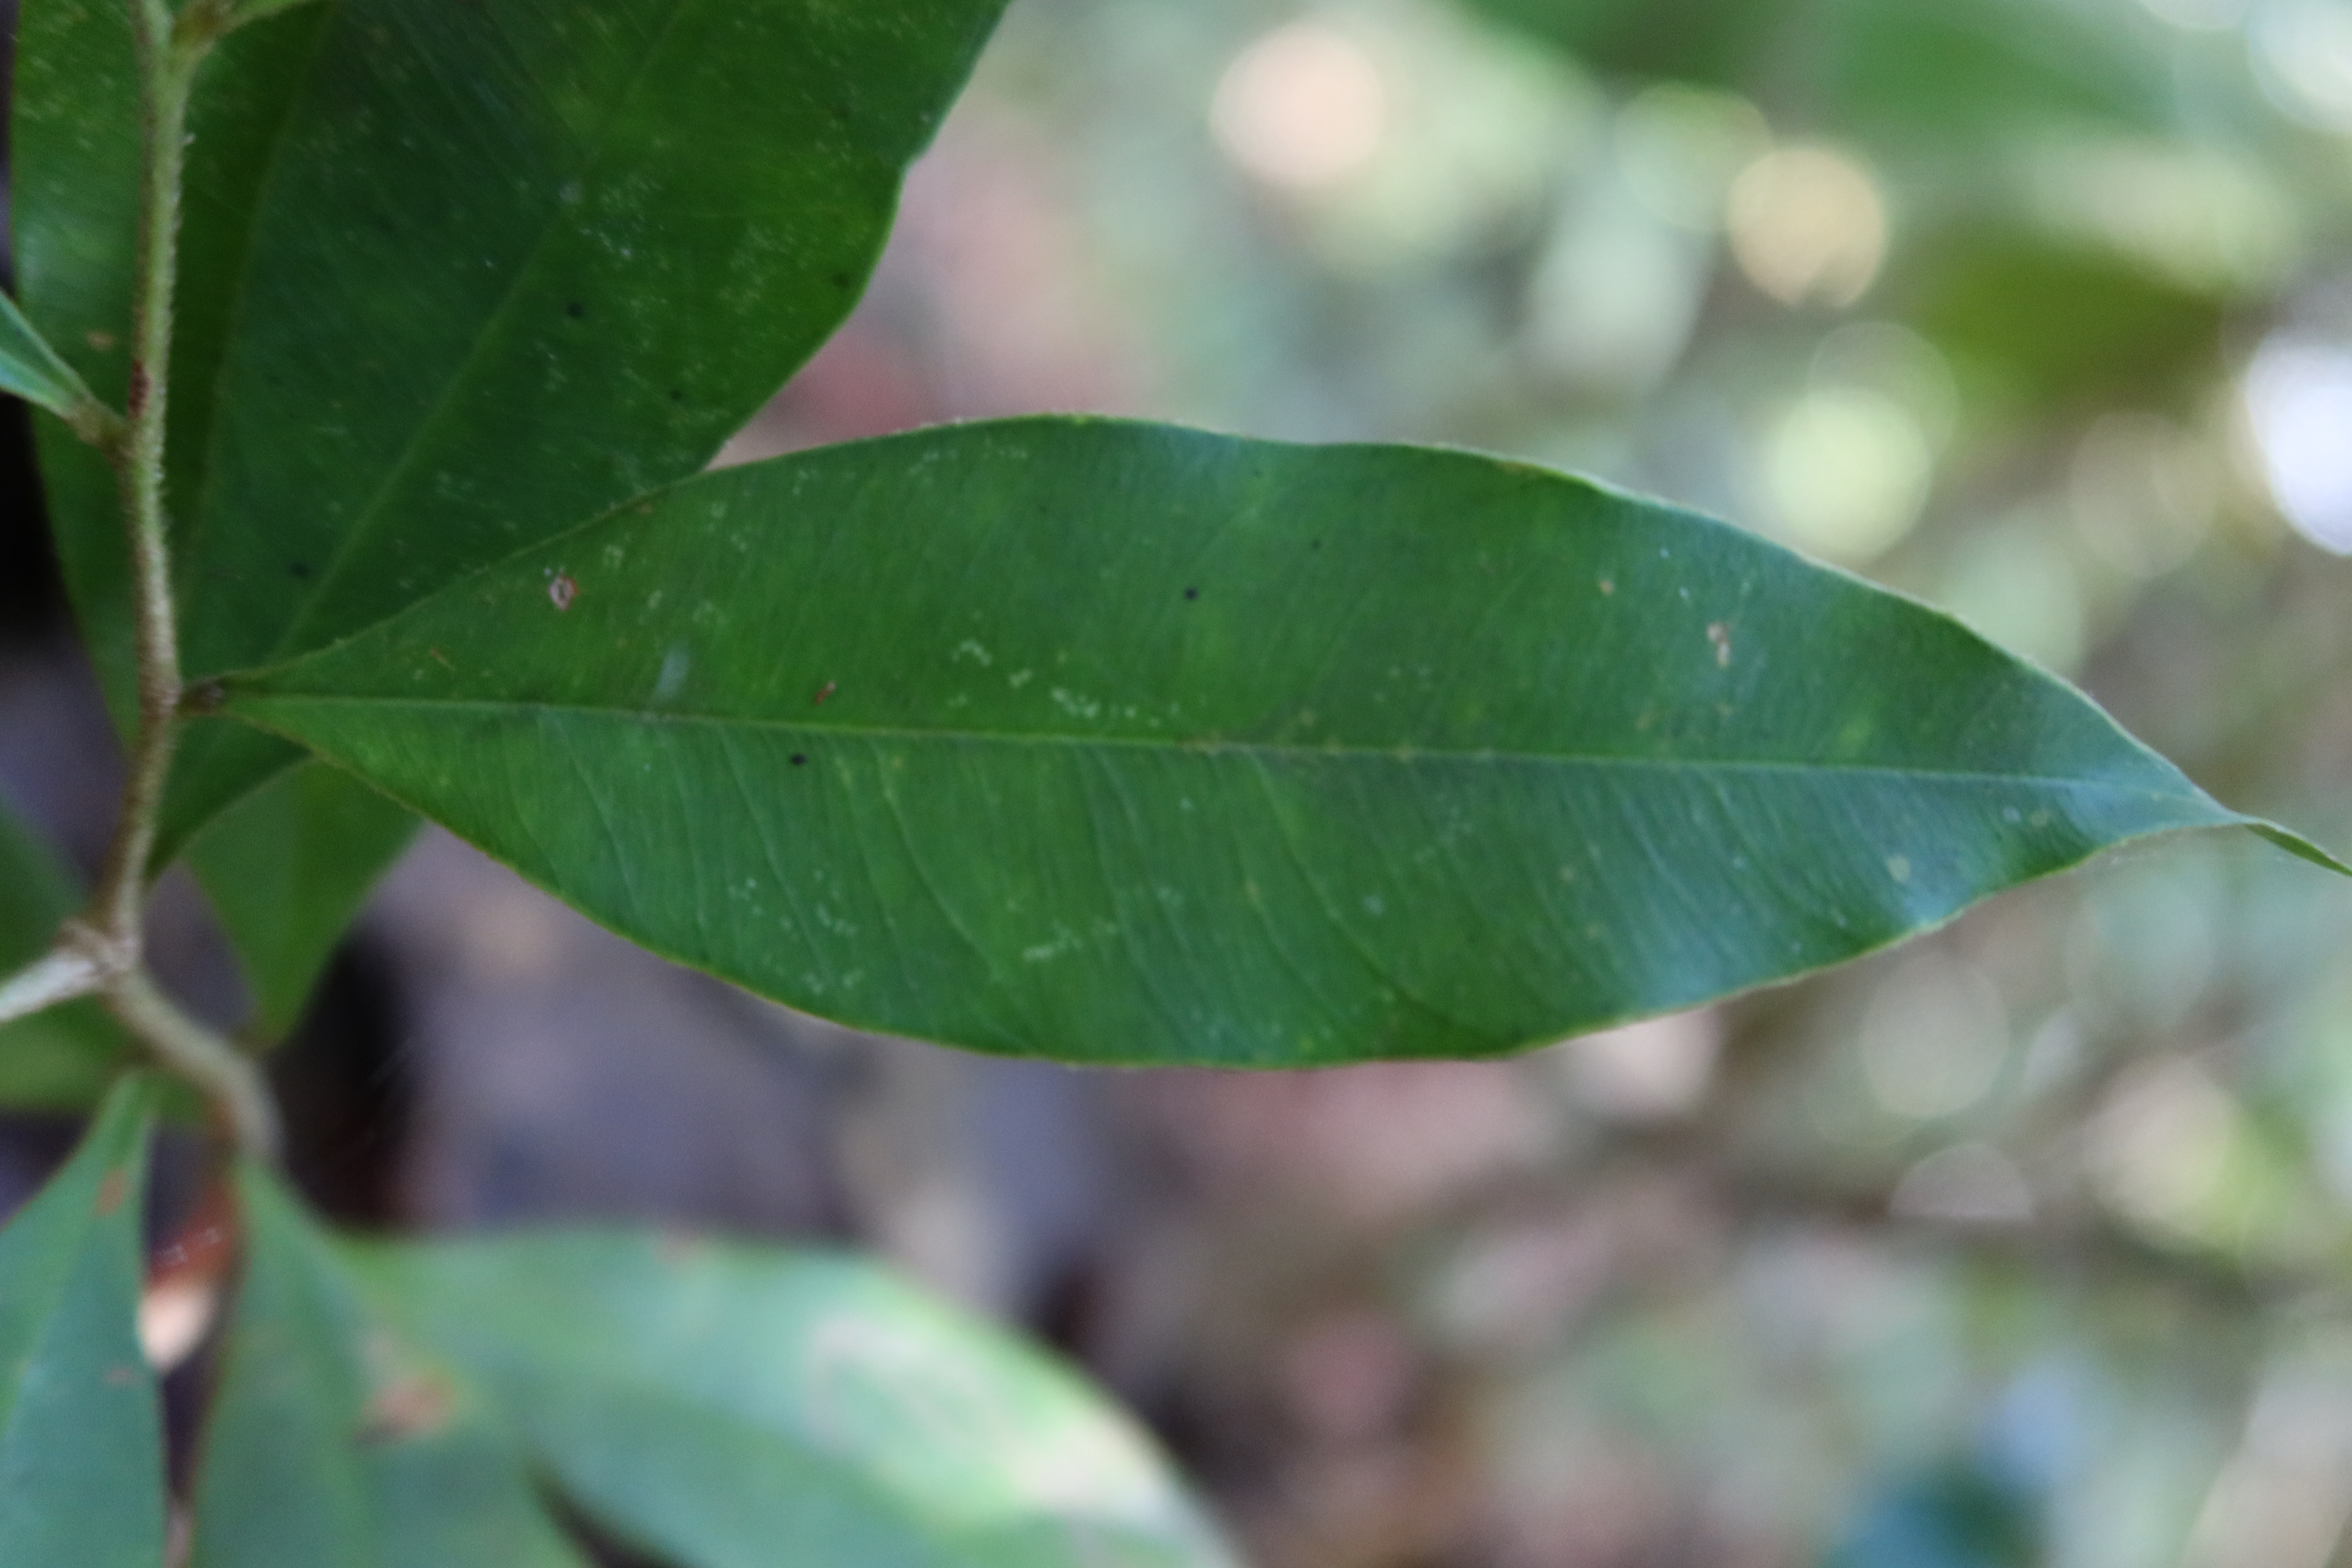
Label: Brown spots